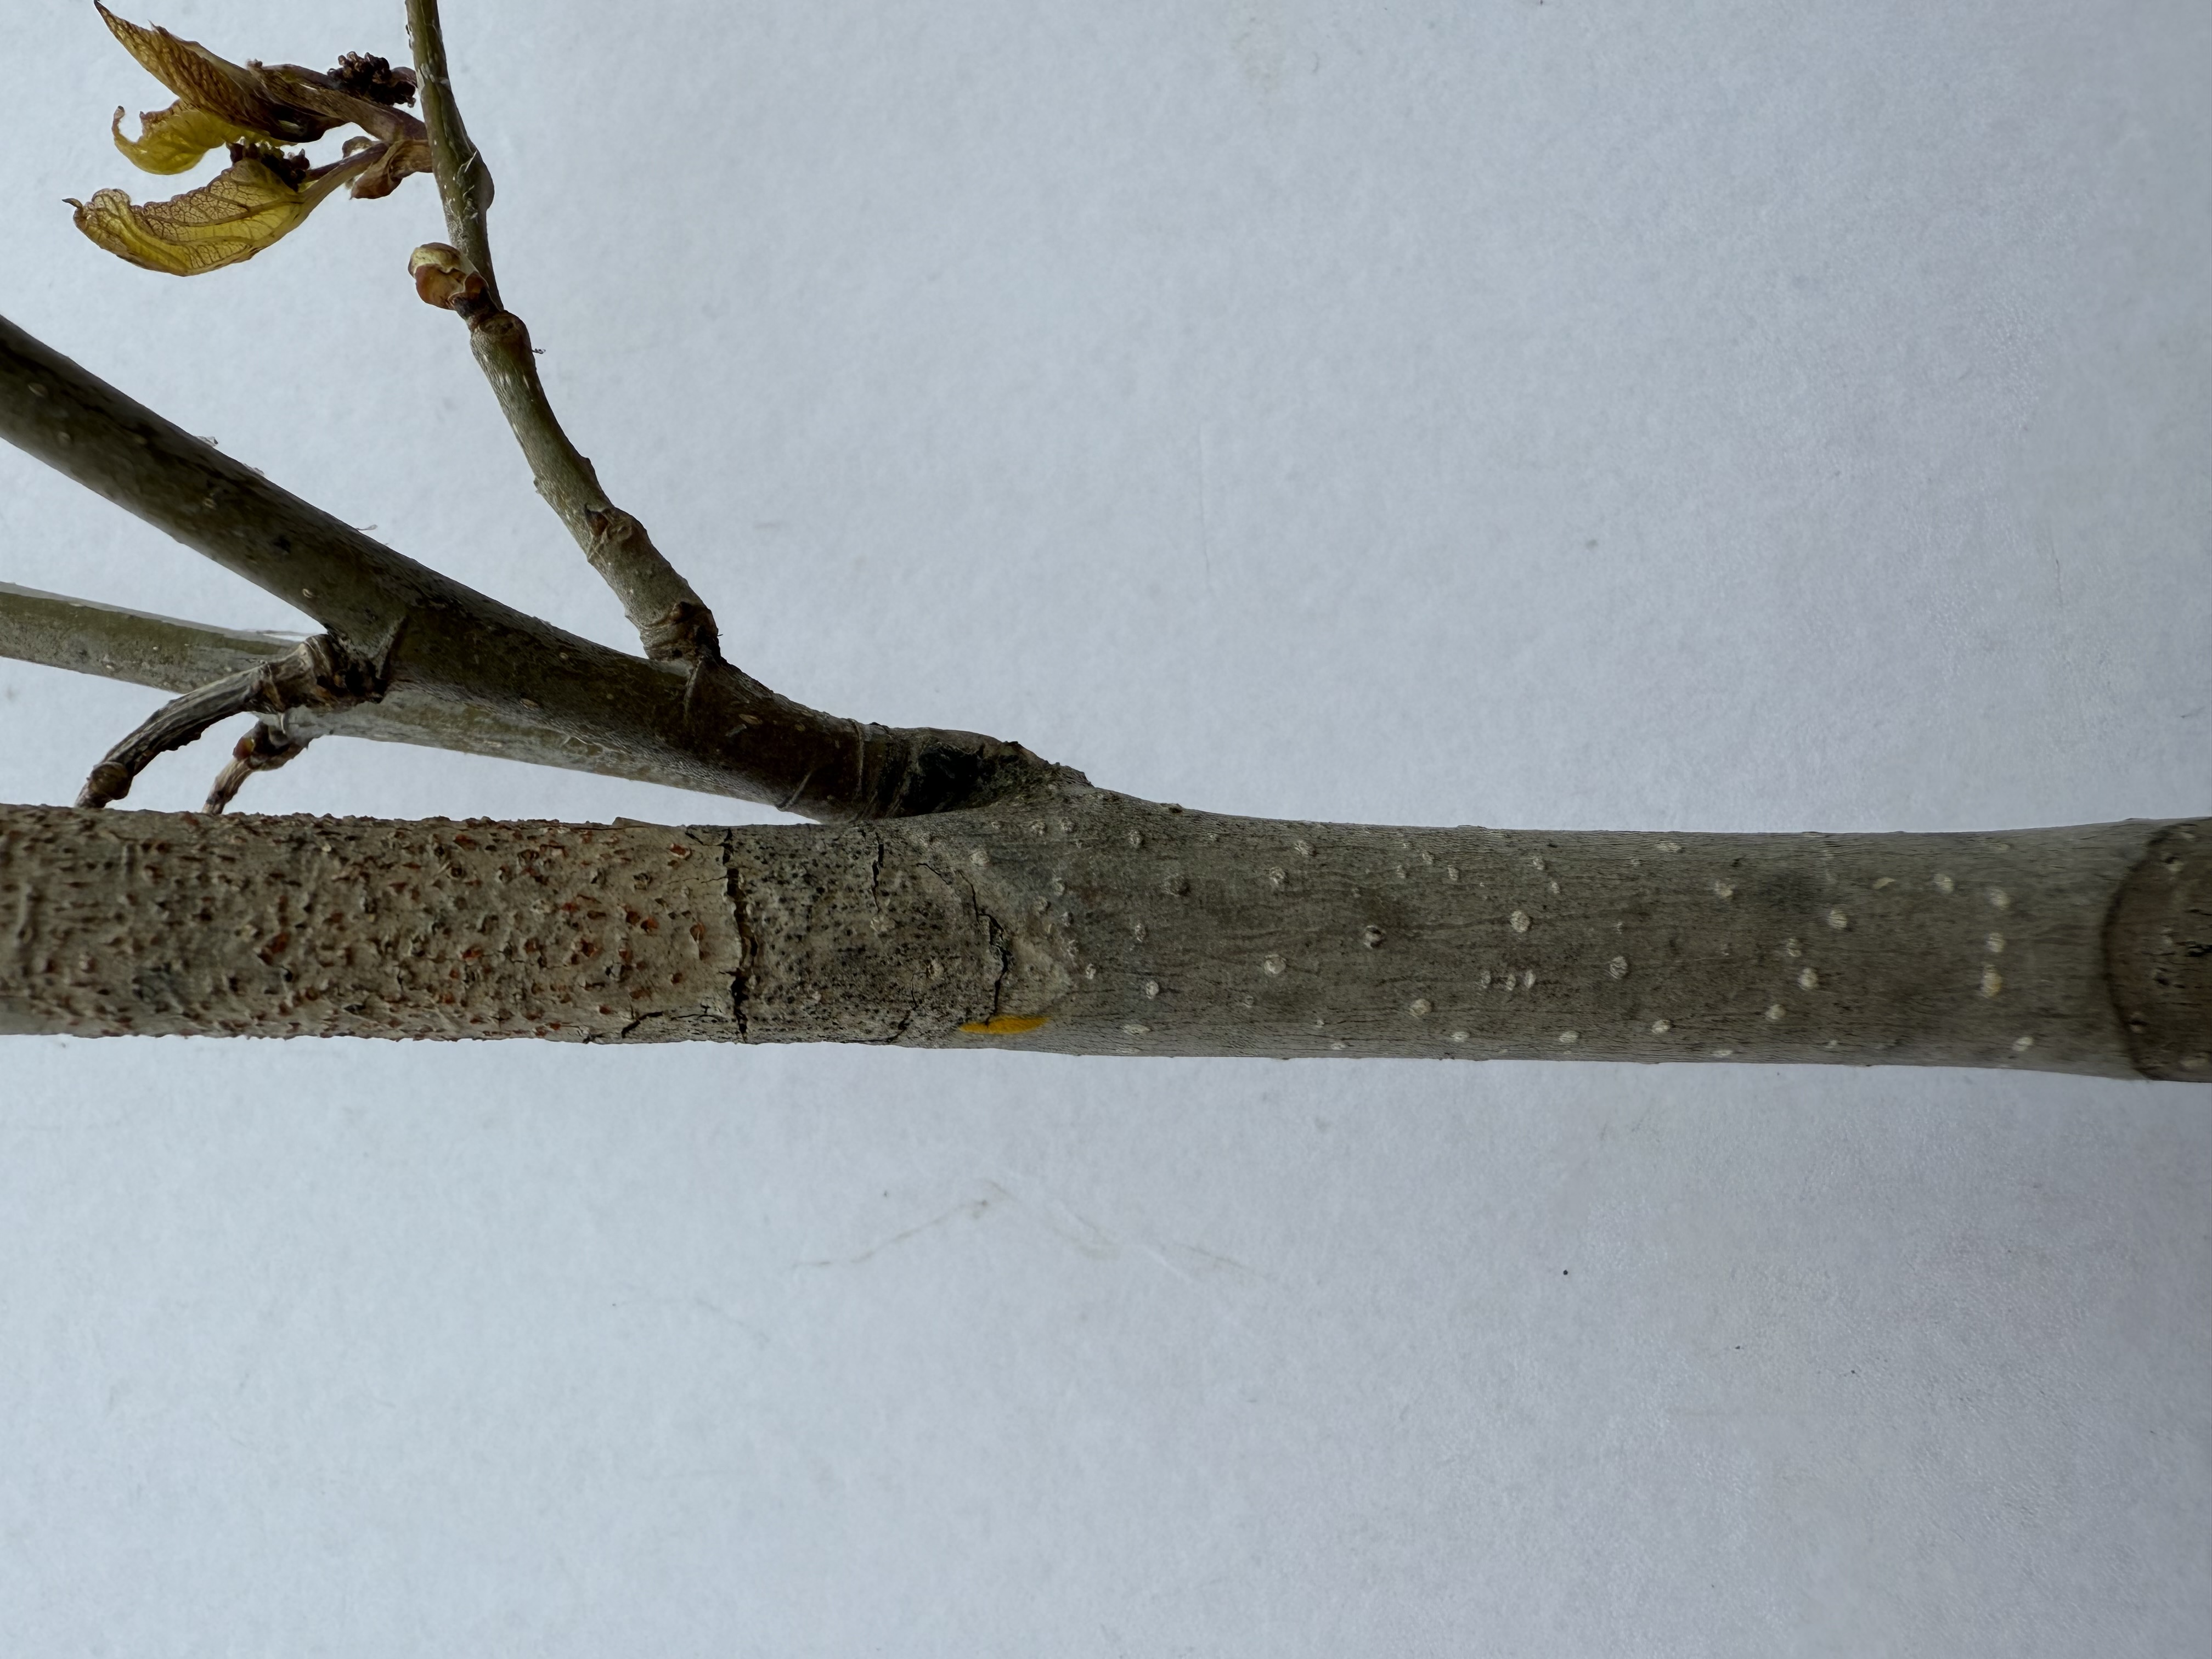
Variety: Black Mulberry